Ironclad warship

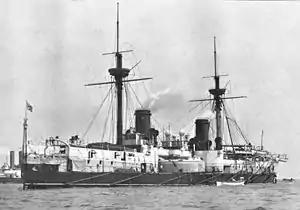
, after the replacement of her sailing masts with military masts

Iron-built ships used wood as part of their protection scheme. HMS "Warrior" was protected by 4.5 in (114 mm) of wrought iron backed by 15 in (381 mm) of teak, the strongest shipbuilding wood. The wood played two roles, preventing spalling and also preventing the shock of a hit damaging the structure of the ship. Later, wood and iron were combined in 'sandwich' armor, for instance in HMS "Inflexible".